Metodija Andonov-Čento

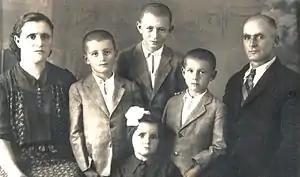
Čento with his family.

Upon his release in the fall of 1943, Čento met Kuzman Josifovski, a member of the General Staff of the Partisan units of Macedonia, who convinced him to join them. As result Čento went to the German occupation zone of Vardar Macedonia, then part of Albania, where he became a member of the General Staff of the resistance. In December 1943, Čento was elected chairman of the Initiative committee for the organization of the Antifascist Assembly of the National Liberation of Macedonia (ASNOM). In June, Čento along with Emanuel Čučkov and Kiril Petrušev met with Josip Broz Tito on the island of Vis for consultations due to their activity. The meeting was held on June 24, with the Macedonian delegation raising the issue of United Macedonia after the German retreat. In August 1944, he was elected as President of Anti-Fascist Assembly of the National Liberation of Macedonia. At his initiative, at its first meeting were invited former IMRO activists, related to the Bulgarian Action Committees, who he wanted to associate to the administration of the future state.